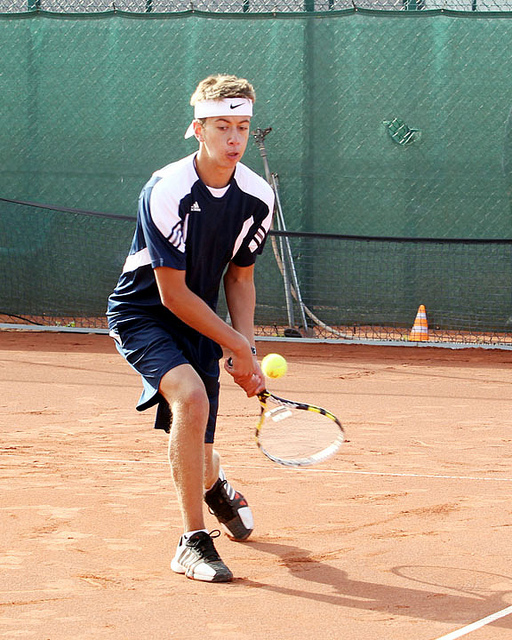
vận động viên tennis nam đang cầm vợt đỡ bóng